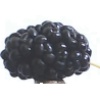
Label: Mulberry 1